Metropolitan Railroad (Boston)

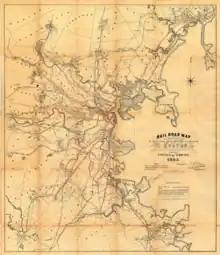
Map of streetcar lines in Boston (in red) in 1865, showing the routes of the Metropolitan (south)

Metropolitan Railroad was an early pioneer in an effort to bring street railway service to Boston, which replaced the older horse-drawn omnibus lines which had come to be viewed as expensive and unreliable. The company received its charter on May 21, 1853, by Massachusetts General Court, by which it was enabled to build a rail line connecting downtown Boston with the then-independent town of Roxbury. John P. Ober, a former Boston alderman, served as first president of the new organization.